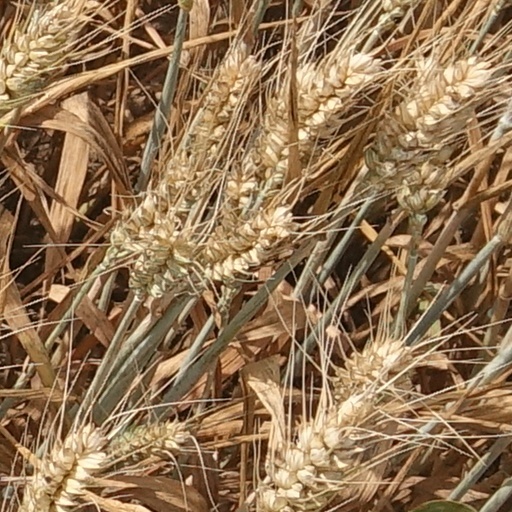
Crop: wheat